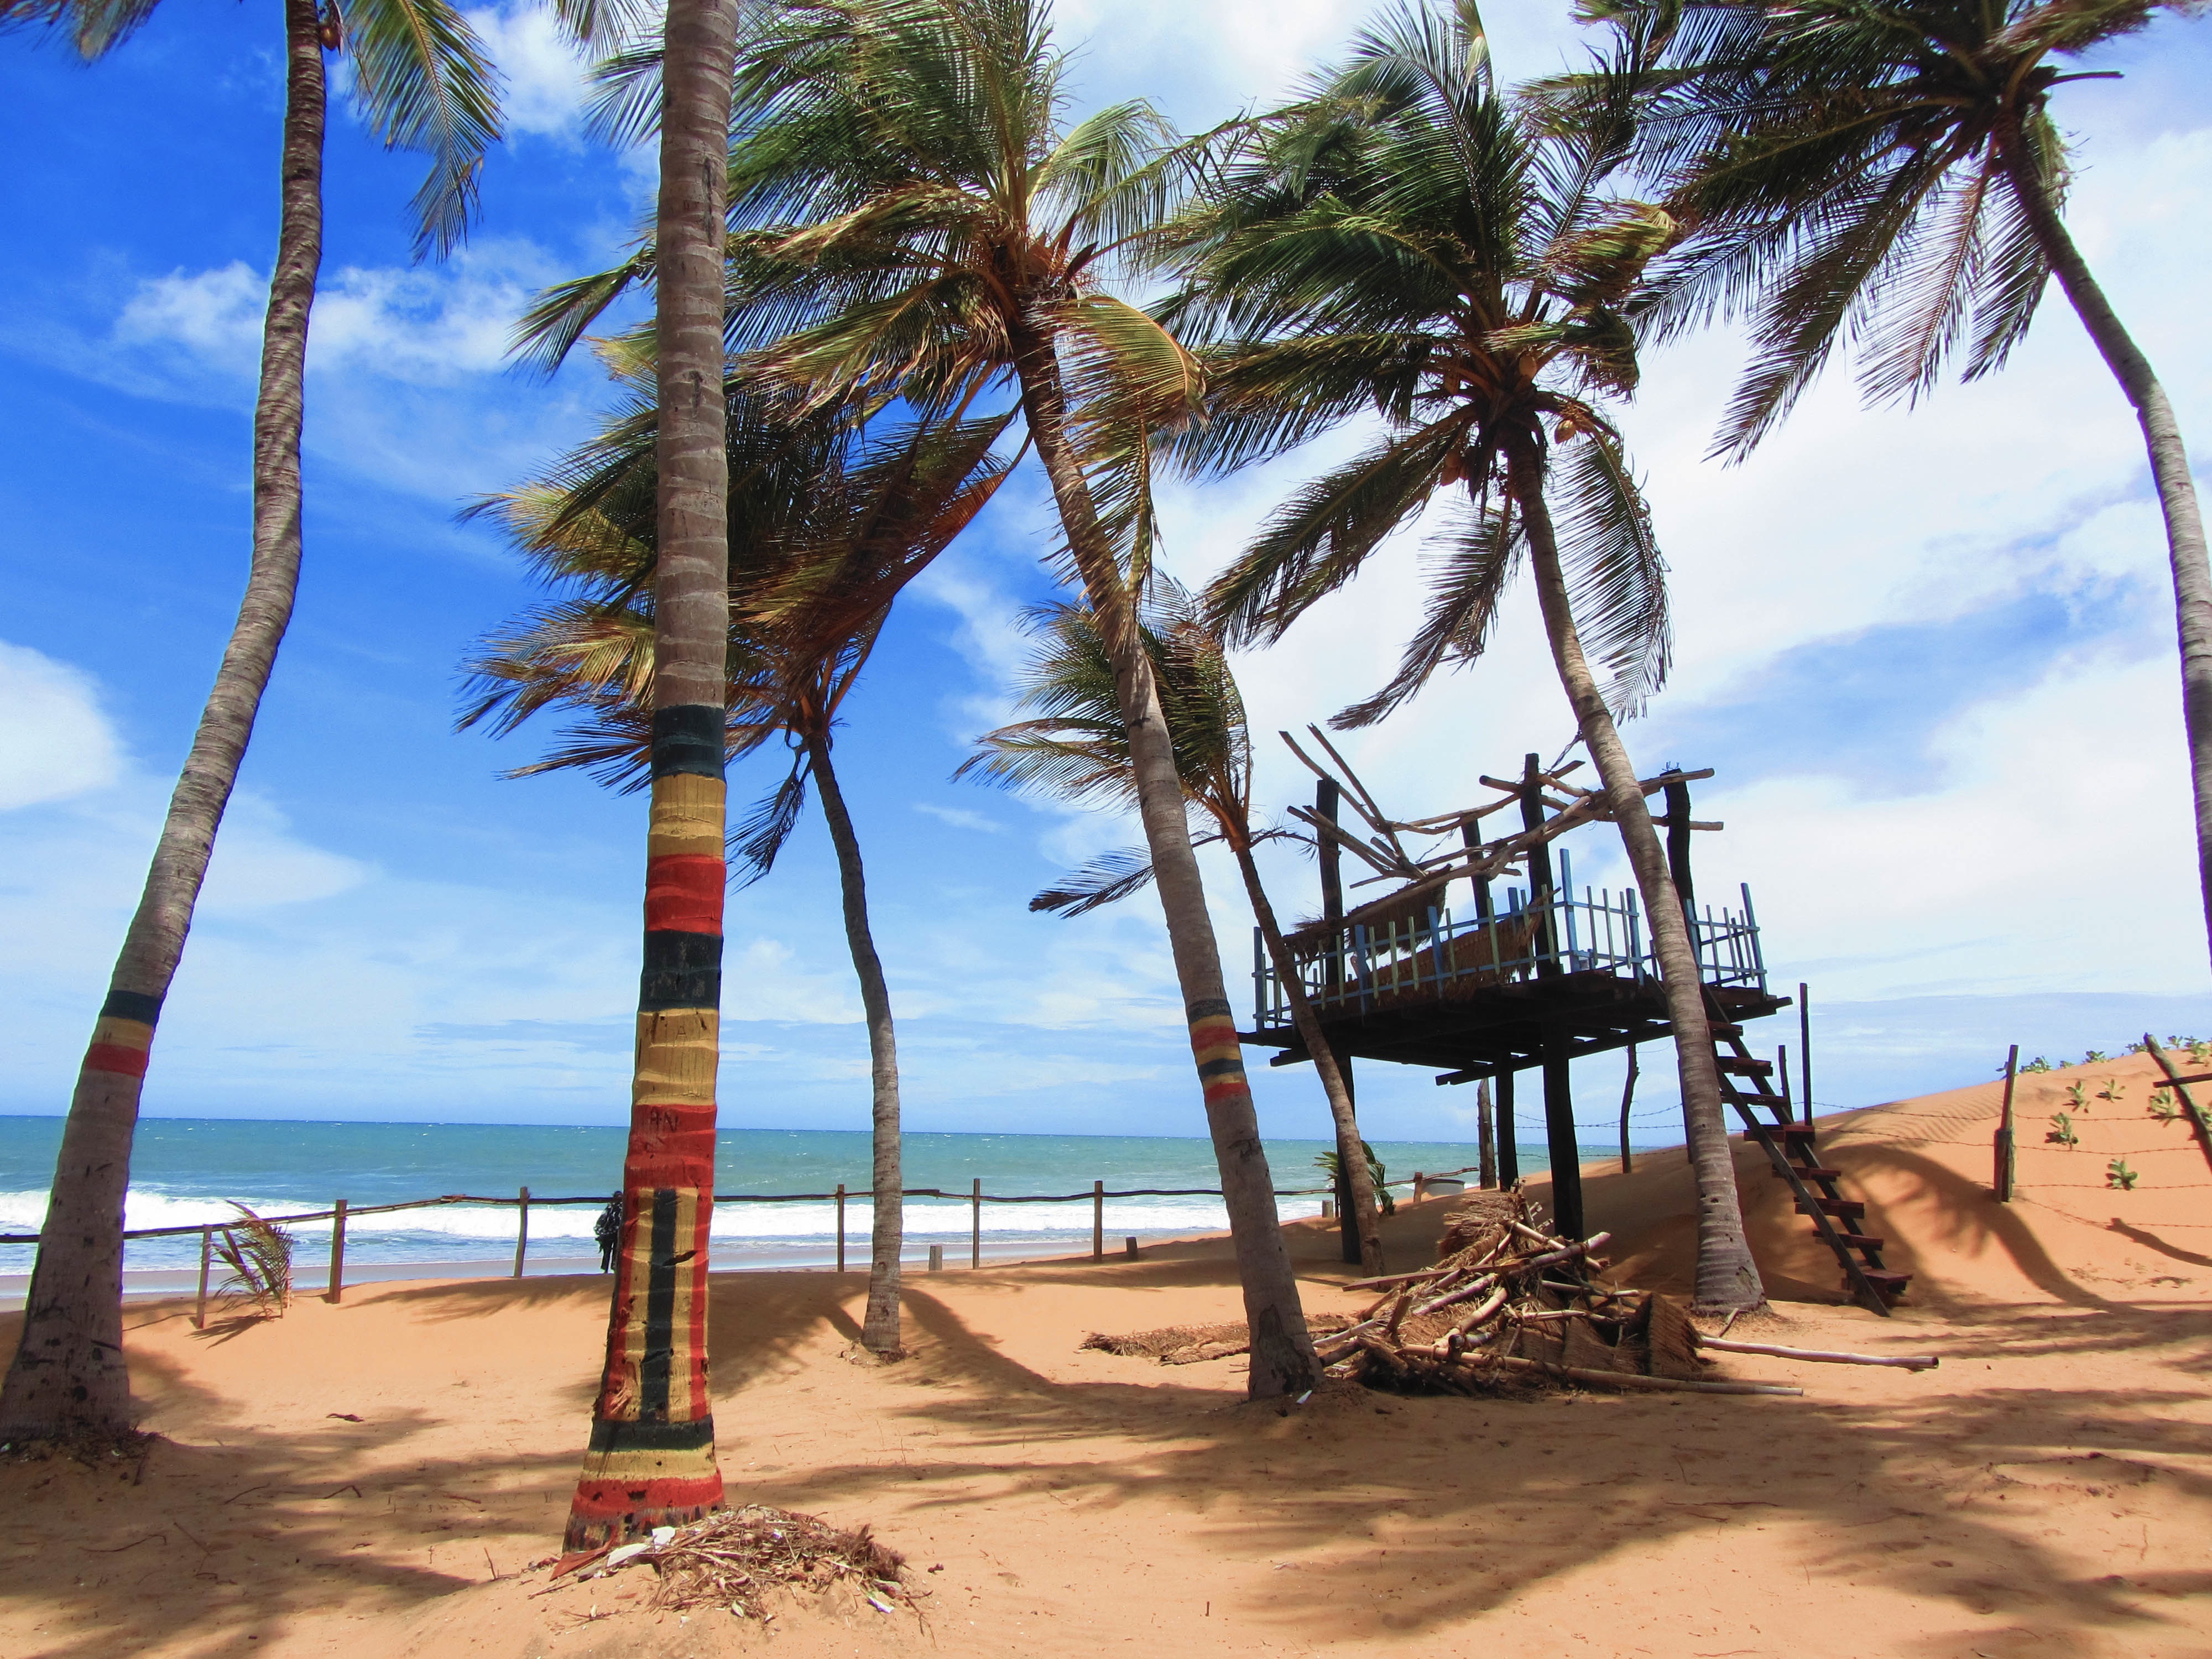
beach, sea, coast, tree, sand, ocean, shore, vacation, bay, body of water, caribbean, cape, natural environment, arecales, palm family